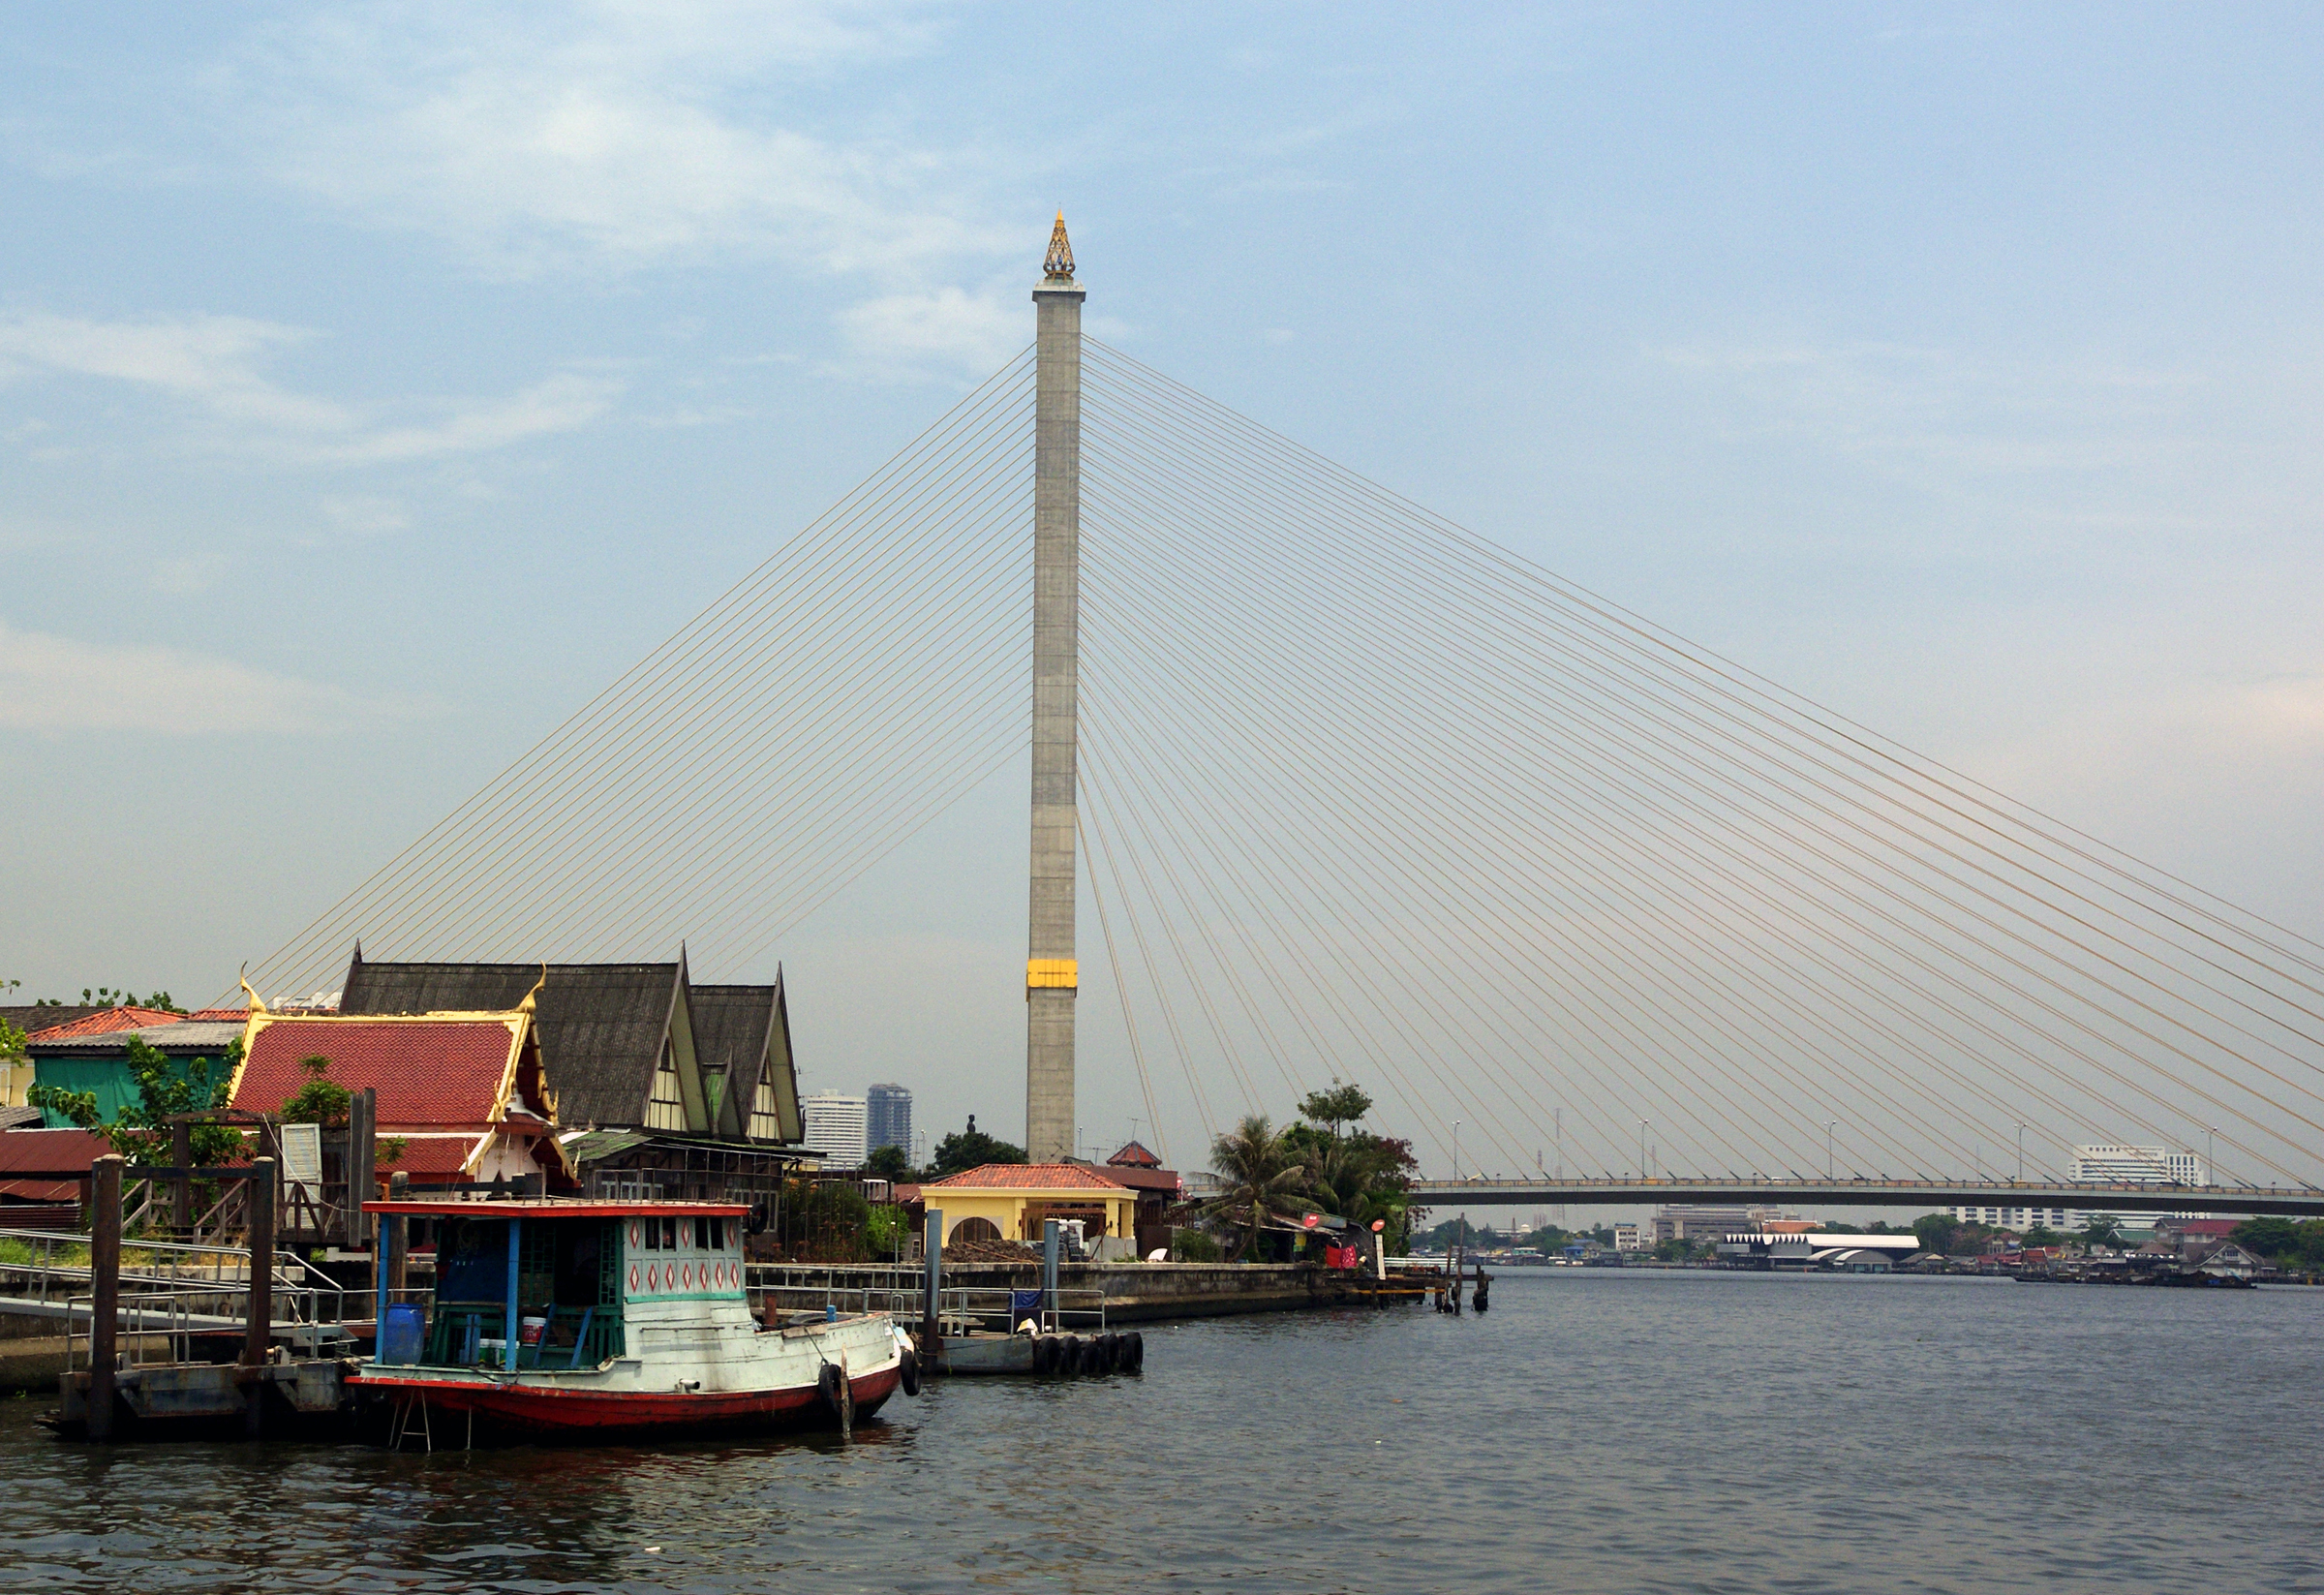
sea, bridge, river, vehicle, tower, bay, landmark, harbor, waterway, thailand, channel, bangkok, riverboats, cablestayedbridge, totallythailand, rivercrusingbangkok, theramaviiibridge, chaophrayebangkok, cable stayed bridge